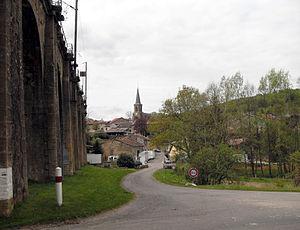
Vue depuis le sud-est sur Thonne-les-Près
Thonne-les-Près est une commune française située dans le département de la Meuse, en région Grand Est. Thonne-les-Près fait partie de la Lorraine gaumaise.